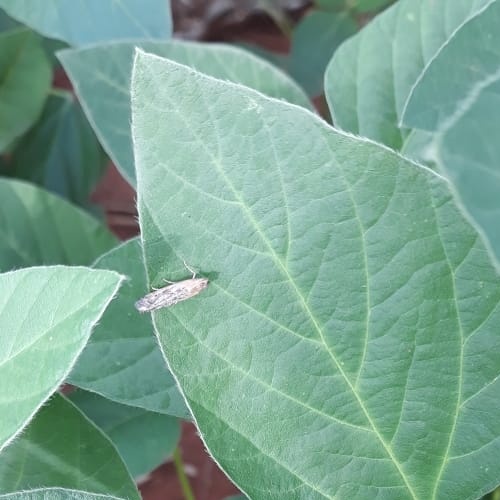
Label: Healthy